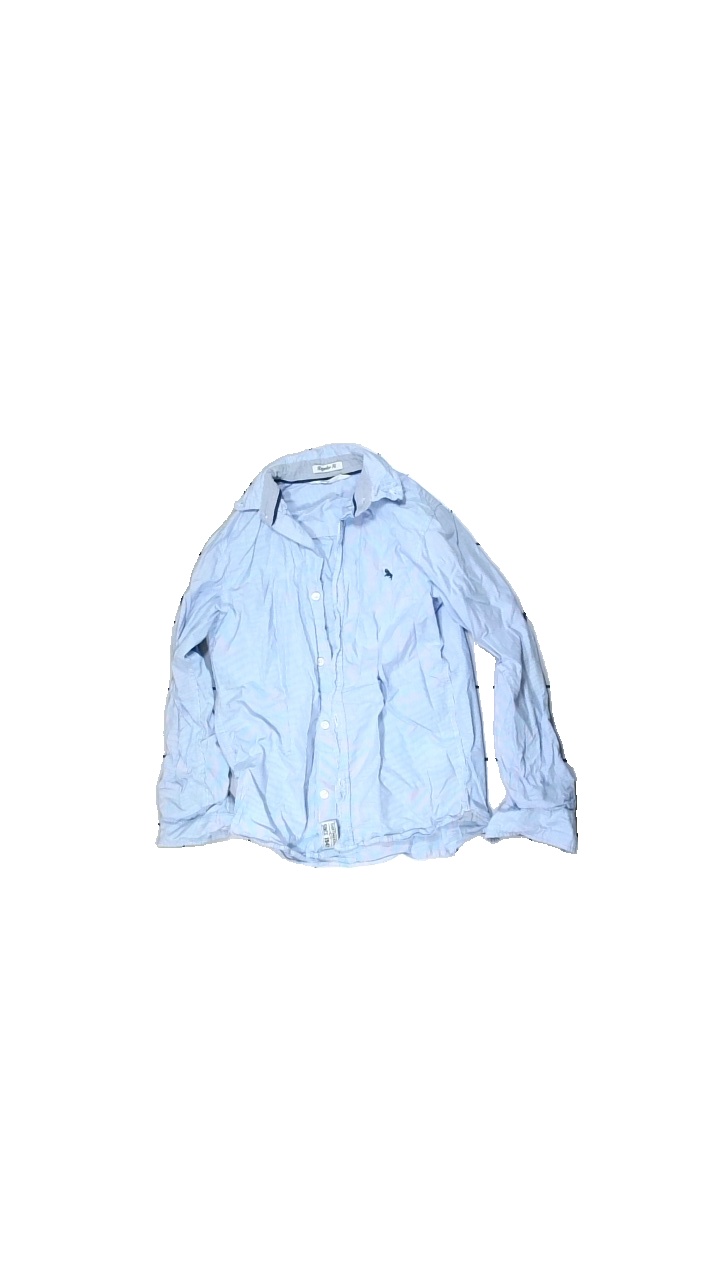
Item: Shirt (Children)
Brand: H&m
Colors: White, Blue
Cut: Regular
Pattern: Striped
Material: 100% cotton
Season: All
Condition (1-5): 4
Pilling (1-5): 5
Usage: Reuse
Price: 50-100